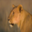
Label: lion